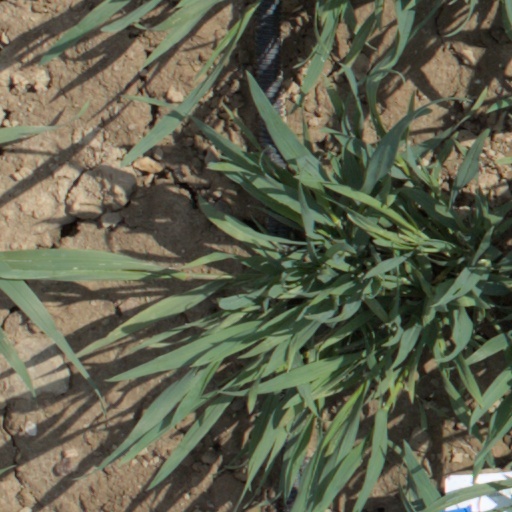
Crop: wheat